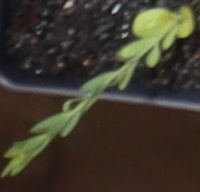
Label: Flax